J. W. Pender

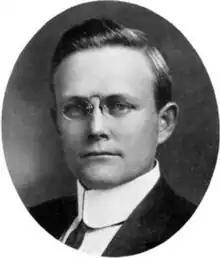
Pender pictured in "The Yucca 1914", North Texas State Normal yearbook

Joseph William "Dad" Pender (October 15, 1875 – February 12, 1969) was an American football coach and university professor. He served as the first ever head football coach at North Texas State Normal College, now the University of North Texas, from 1913 to 1914, compiling a 3–4 record. Pender joined the North Texas faculty in 1912, and served for many years in a wide range of posts such as athletics and government. He died in 1969 from a stroke.